Kappiri Thuruthu

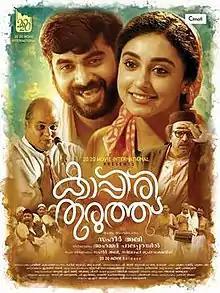
Theatrical-release poster

Kappiri Thuruthu is a 2016 Indian Malayalam-language romantic drama musical film written and directed by debutant Saheer Ali. The film features Adil Ibrahim, Pearle Maaney and Siddique in the lead roles. It is based on the past era and events happened at Kochi when it was under the rule of Dutch and then British. It also tells the story of H. Mehaboob, who was the beloved singer of Kochi. The film is produced by Cimofi productions pvt ltd and Ahamed Palapparambil under the banner of 20-20 Movie International. It was released on 9 December 2016. Expertouch Media which is a leading Ad Film Agency in Chennai, Kerala, Delhi and Bangalore offer Promotions to this Film